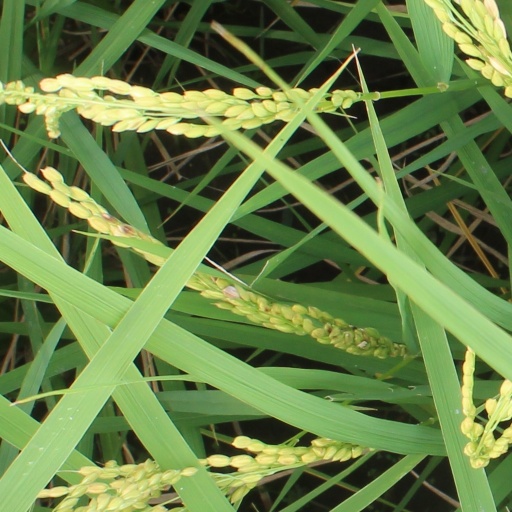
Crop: rice